Multi-chip module

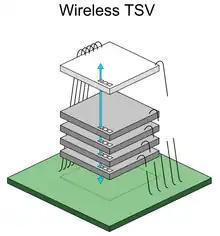
Wireless NoC on 3D integrated circuit

A relatively new development in MCM technology is the so-called "chip-stack" package. Certain ICs, memories in particular, have very similar or identical pinouts when used multiple times within systems. A carefully designed substrate can allow these dies to be stacked in a vertical configuration making the resultant MCM's footprint much smaller (albeit at the cost of a thicker or taller chip). Since area is more often at a premium in miniature electronics designs, the chip-stack is an attractive option in many applications such as cell phones and personal digital assistants (PDAs). With the use of a 3D integrated circuit and a thinning process, as many as ten dies can be stacked to create a high capacity SD memory card. This technique can also be used for High Bandwidth Memory.